Atari XF551

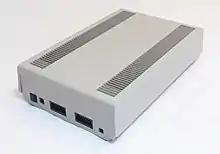
The rear panel of the XF551 held (from left to right) a power switch, the jack for the external power supply, the two SIO ports and the small DIP switches for selecting the drive number.

The XF551 was slightly smaller than the 1050 it replaced, but overall similar. It connected to the computer or XEGS using the SIO port, with two ports on the back, in and out, to allow it to be daisy chained to other peripherals. The back also had the jack for the power supply, the power switch, and a DIP switch that allowed the drive to be numbered 1 through 4.